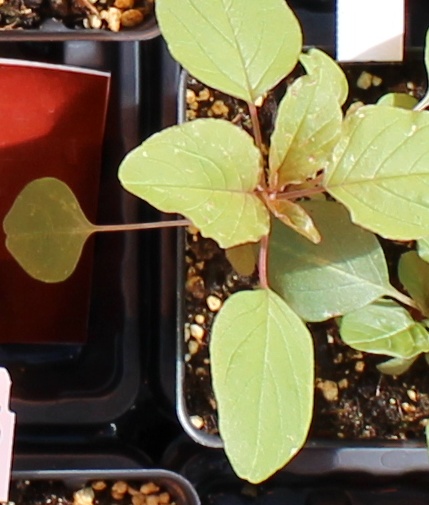
Label: Palmer Amaranth